Plato's unwritten doctrines

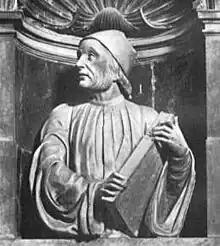
Bust of Marsilio Ficino in the cathedral in Florence (by A. Ferrucci, 1521). He seems to play his translation of Plato like a lyre.

It is debated when Plato held his public lecture 'On the Good.' For the advocates of the Tübingen interpretation this is connected with the question of whether the unwritten doctrines belong to Plato's later philosophy or were worked out relatively early in his career. Resolving this question depends in turn upon the long-standing debate in Plato studies between 'unitarians' and 'developmentalists.' The unitarians maintain that Plato always defended a single, coherent metaphysical system throughout his career; developmentalists distinguish several different phases in Plato's thought and hold that he was forced by problems he encountered while writing the dialogues to revise his system in significant ways.